13th Bomb Squadron

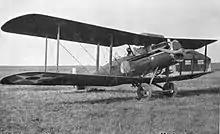
13th Squadron (Attack) – Dayton-Wright XB-1A, Kelly Field, Texas, 1921.

The "Devil’s Own Grim Reapers" as they came to be known was a Pursuit (Fighter) squadron on the Western Front in France during 1918, flying the French SPAD S.XIII. The 13th claimed several "aces" from this period of its history: Charles J Biddle, Murray K Guthrie, Frank K Hays, John J Seerly, and William H Stovall. Major Carl Spaatz was attached to the unit at his request, and had two victories. He would rise to four-star rank during WW II. The Unit's first combat loss was Lt. George Kull on 14 September 1918 during the St. Mihiel Offensive. There would be others to follow: During the Meuse Argonne Offensive, the squadron lost Lts. Gerald D. Stivers, Henry Guion Armstrong, Clarence A. Brodie and Robert H. Stiles killed in action. It returned to the United States in March 1919 when it was demobilized. It remained inactive until it was reconstituted in 1936.